White Lake Grasslands Protected Area

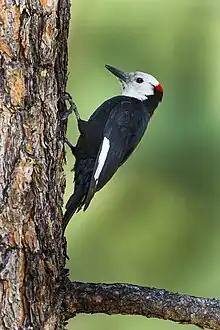
White-headed woodpeckers

Rare/accidental species: "Himantopus mexicanus" (black-necked stilt), "Spinus psaltria" (lesser goldfinch)